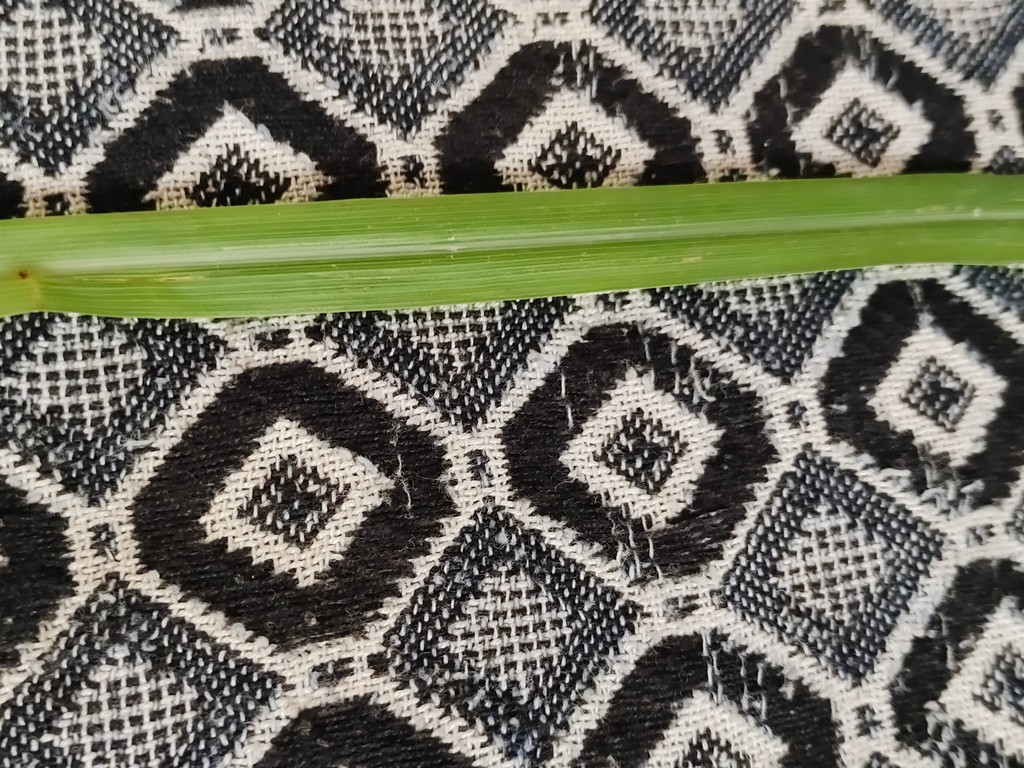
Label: Unhealthy